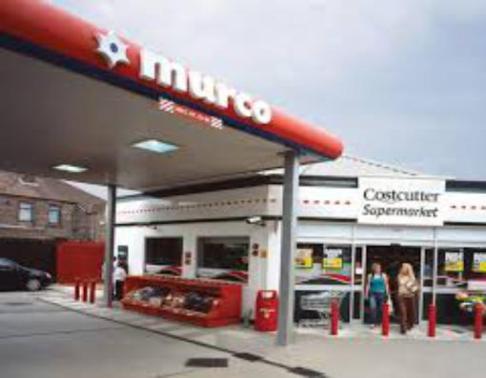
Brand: murco-1
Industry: Electronic